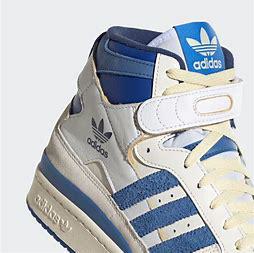
Brand: Adidas
Model: Forum 84